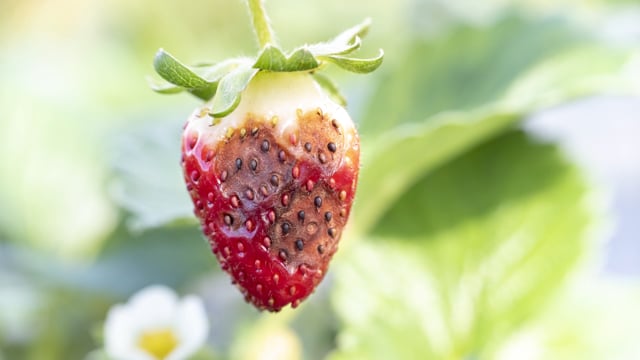
Plant: Strawberry
Disease: strawberry anthracnose